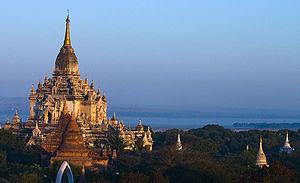
Le Gawdawpalin est un temple bouddhique de Bagan, au Myanmar. Sa construction débuta sous le règne de Narapatisithu et se termina sous celui de son fils Htilominlo.
Narapatisithu fut le septième souverain du Royaume de Pagan, en Birmanie. Il succéda à son frère Naratheinkha, assassiné par des rebelles en 1173, et régna jusqu'en 1210. Ce fut une période de stabilité, durant laquelle il put effectuer de nombreuses constructions dans sa capitale.
Liste non exhaustive des Temples et monastères bouddhistes à travers le monde.